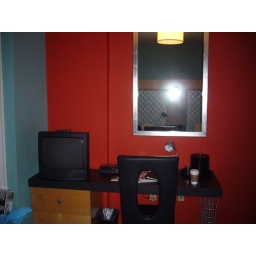
The desk had a cool red wall and a neato chair with a hole in the back